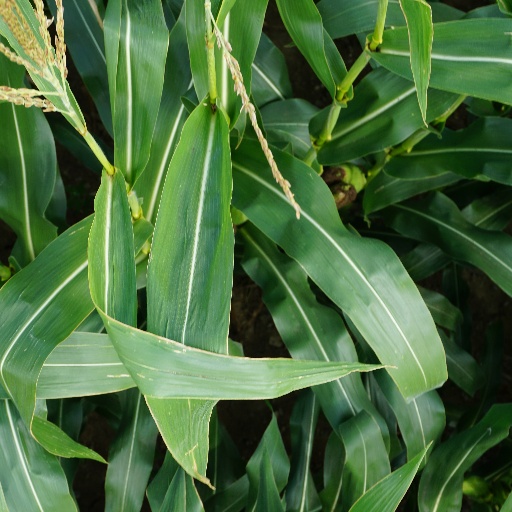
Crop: maize; corn